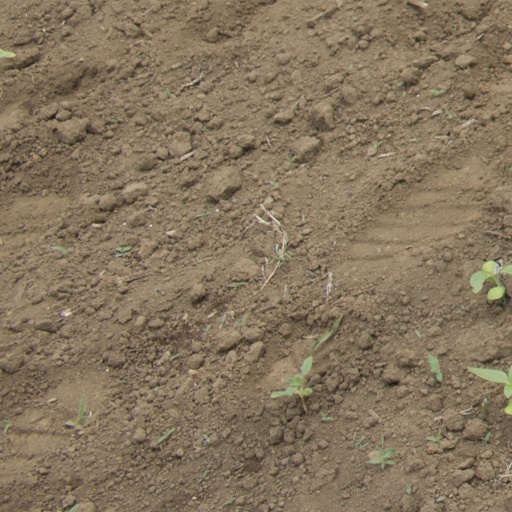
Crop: Jerusalem artichoke